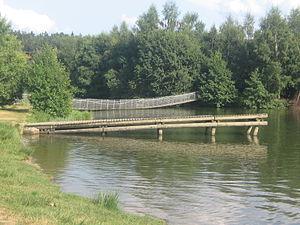
Lac de Ganivet (Lozère)
Le lac de Ganivet est un lac artificiel situé dans le département français de la Lozère.